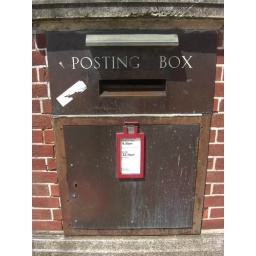
An unusual collection plate affixed to the post box at Sidmouth DO in East Devon